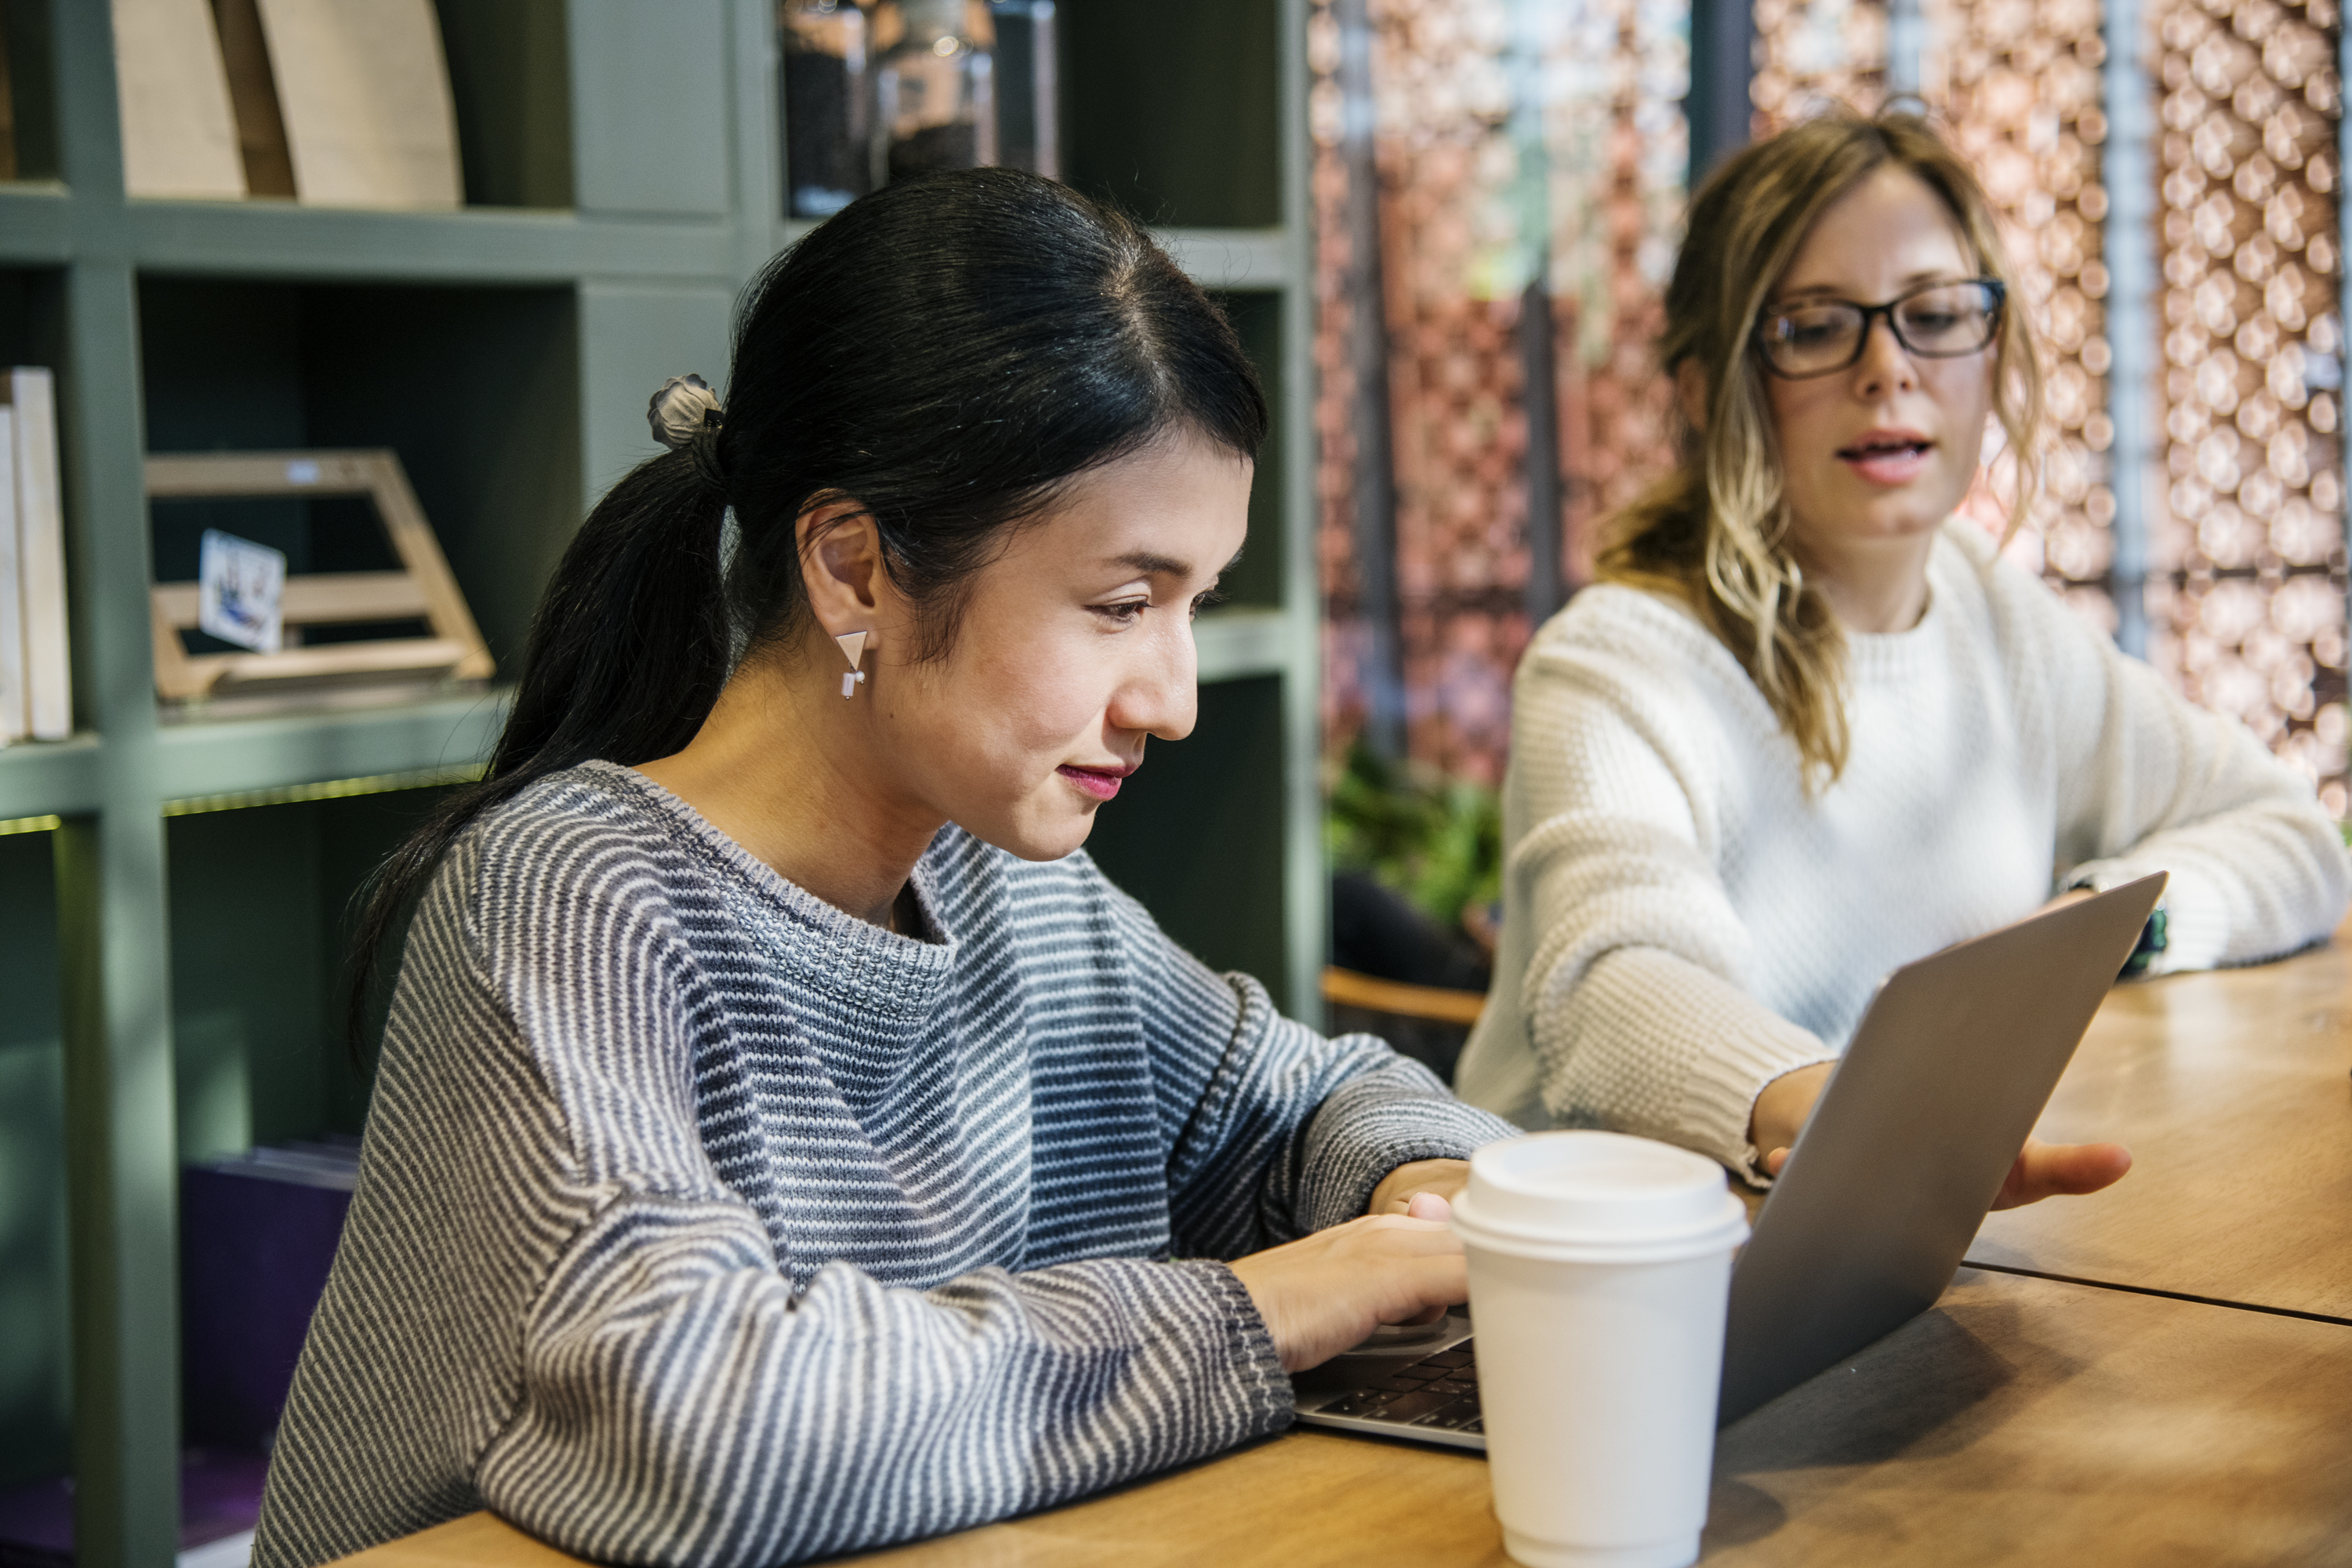
expertise, friends, group, japan, japanese, korean, laptop, meeting, network, people, pretty, smiling, communication, conversation, girl, student, job